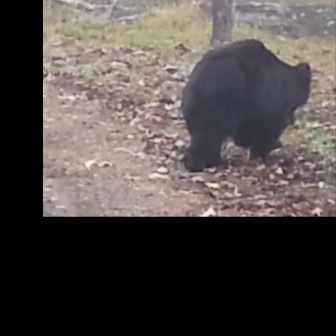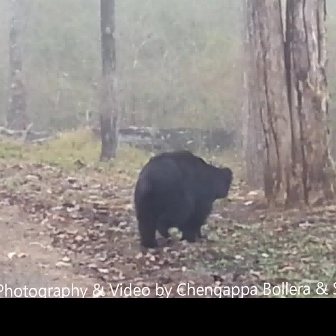
  Please identify the target specified by the bounding box [177,36,312,171] in the first image and locate it in the second image. Return the coordinates in [x_min,y_min,x_max,y_max] format.
Answer: [132,148,232,248]